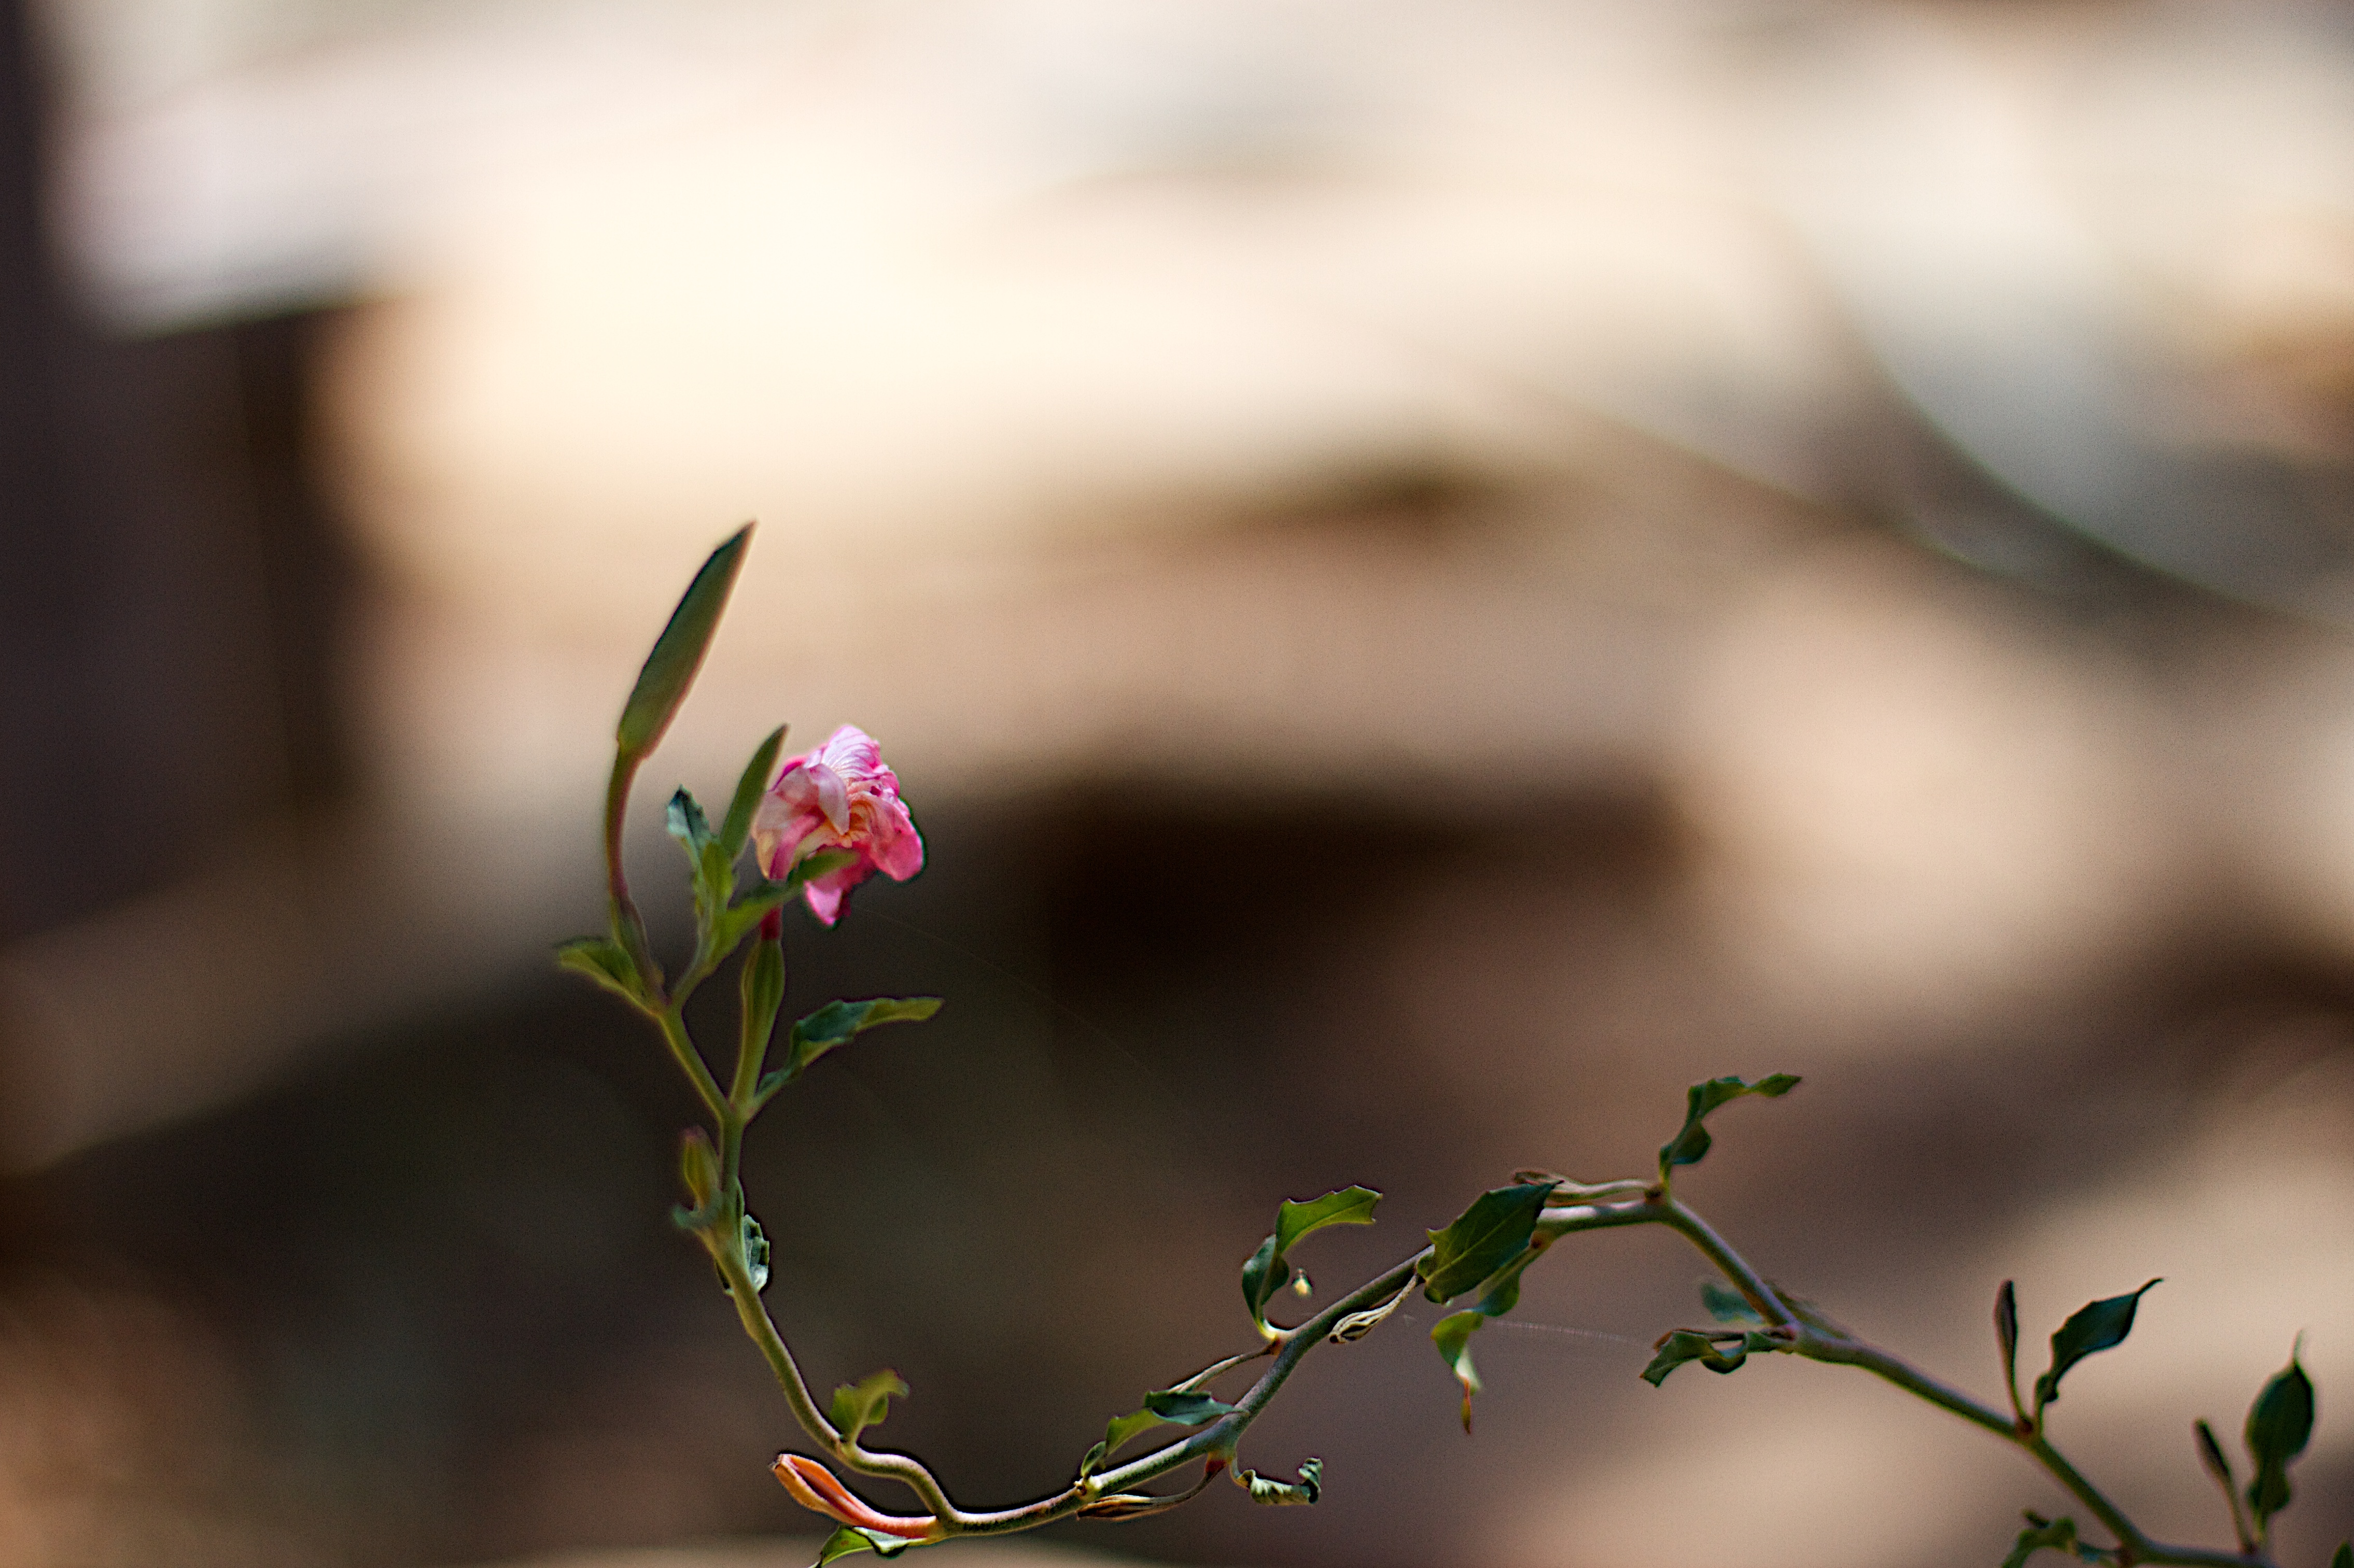
nature, branch, blossom, plant, photography, leaf, flower, petal, spring, green, botany, flora, wildflower, close up, macro photography, plant stem